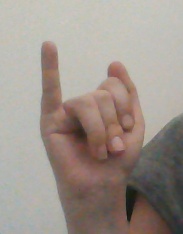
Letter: meem